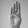
ASL letter: B